Operation Harpoon (1942)

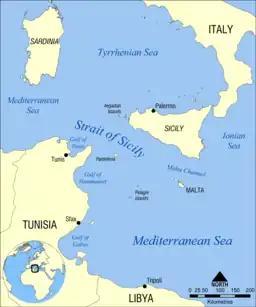

Operation Hercules was an Axis plan to invade Malta and during 1942, reinforcement of the in Sicily and the bombing campaign against the island led to speculation that it was the prelude to invasion. Gleanings from prisoners of war and diplomatic sources led to a certain apprehension about the meaning of troop movements in southern Italy. The absence of evidence from signals intelligence and air reconnaissance led to a conclusion that an invasion was not imminent but the need to protect the source of information meant that this was not disclosed by the British. That preparations were being made were revealed on 7 February through the decryption of Enigma messages but by 23 March the invasion scare had died down and more bombing was expected. By 31 March the progress of the Axis bombing campaign led to a prediction that the attempt would be made in April but this was soon discounted.